Amnatcharoen School

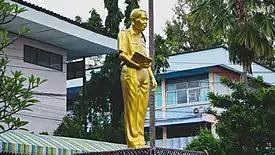
Statue of the first teacher of Amnat Charoen School - Mr.Plien Oupariwong

Amnatcharoen School established on June 12, 1951 according to the province's book 5858/2494 opened teaching at Bungchanwittaya School(Currently it is an Anuban Amnatcharoen School). At that time, there was only one teacher teaching, namely Mr.Plien Oupariwong.